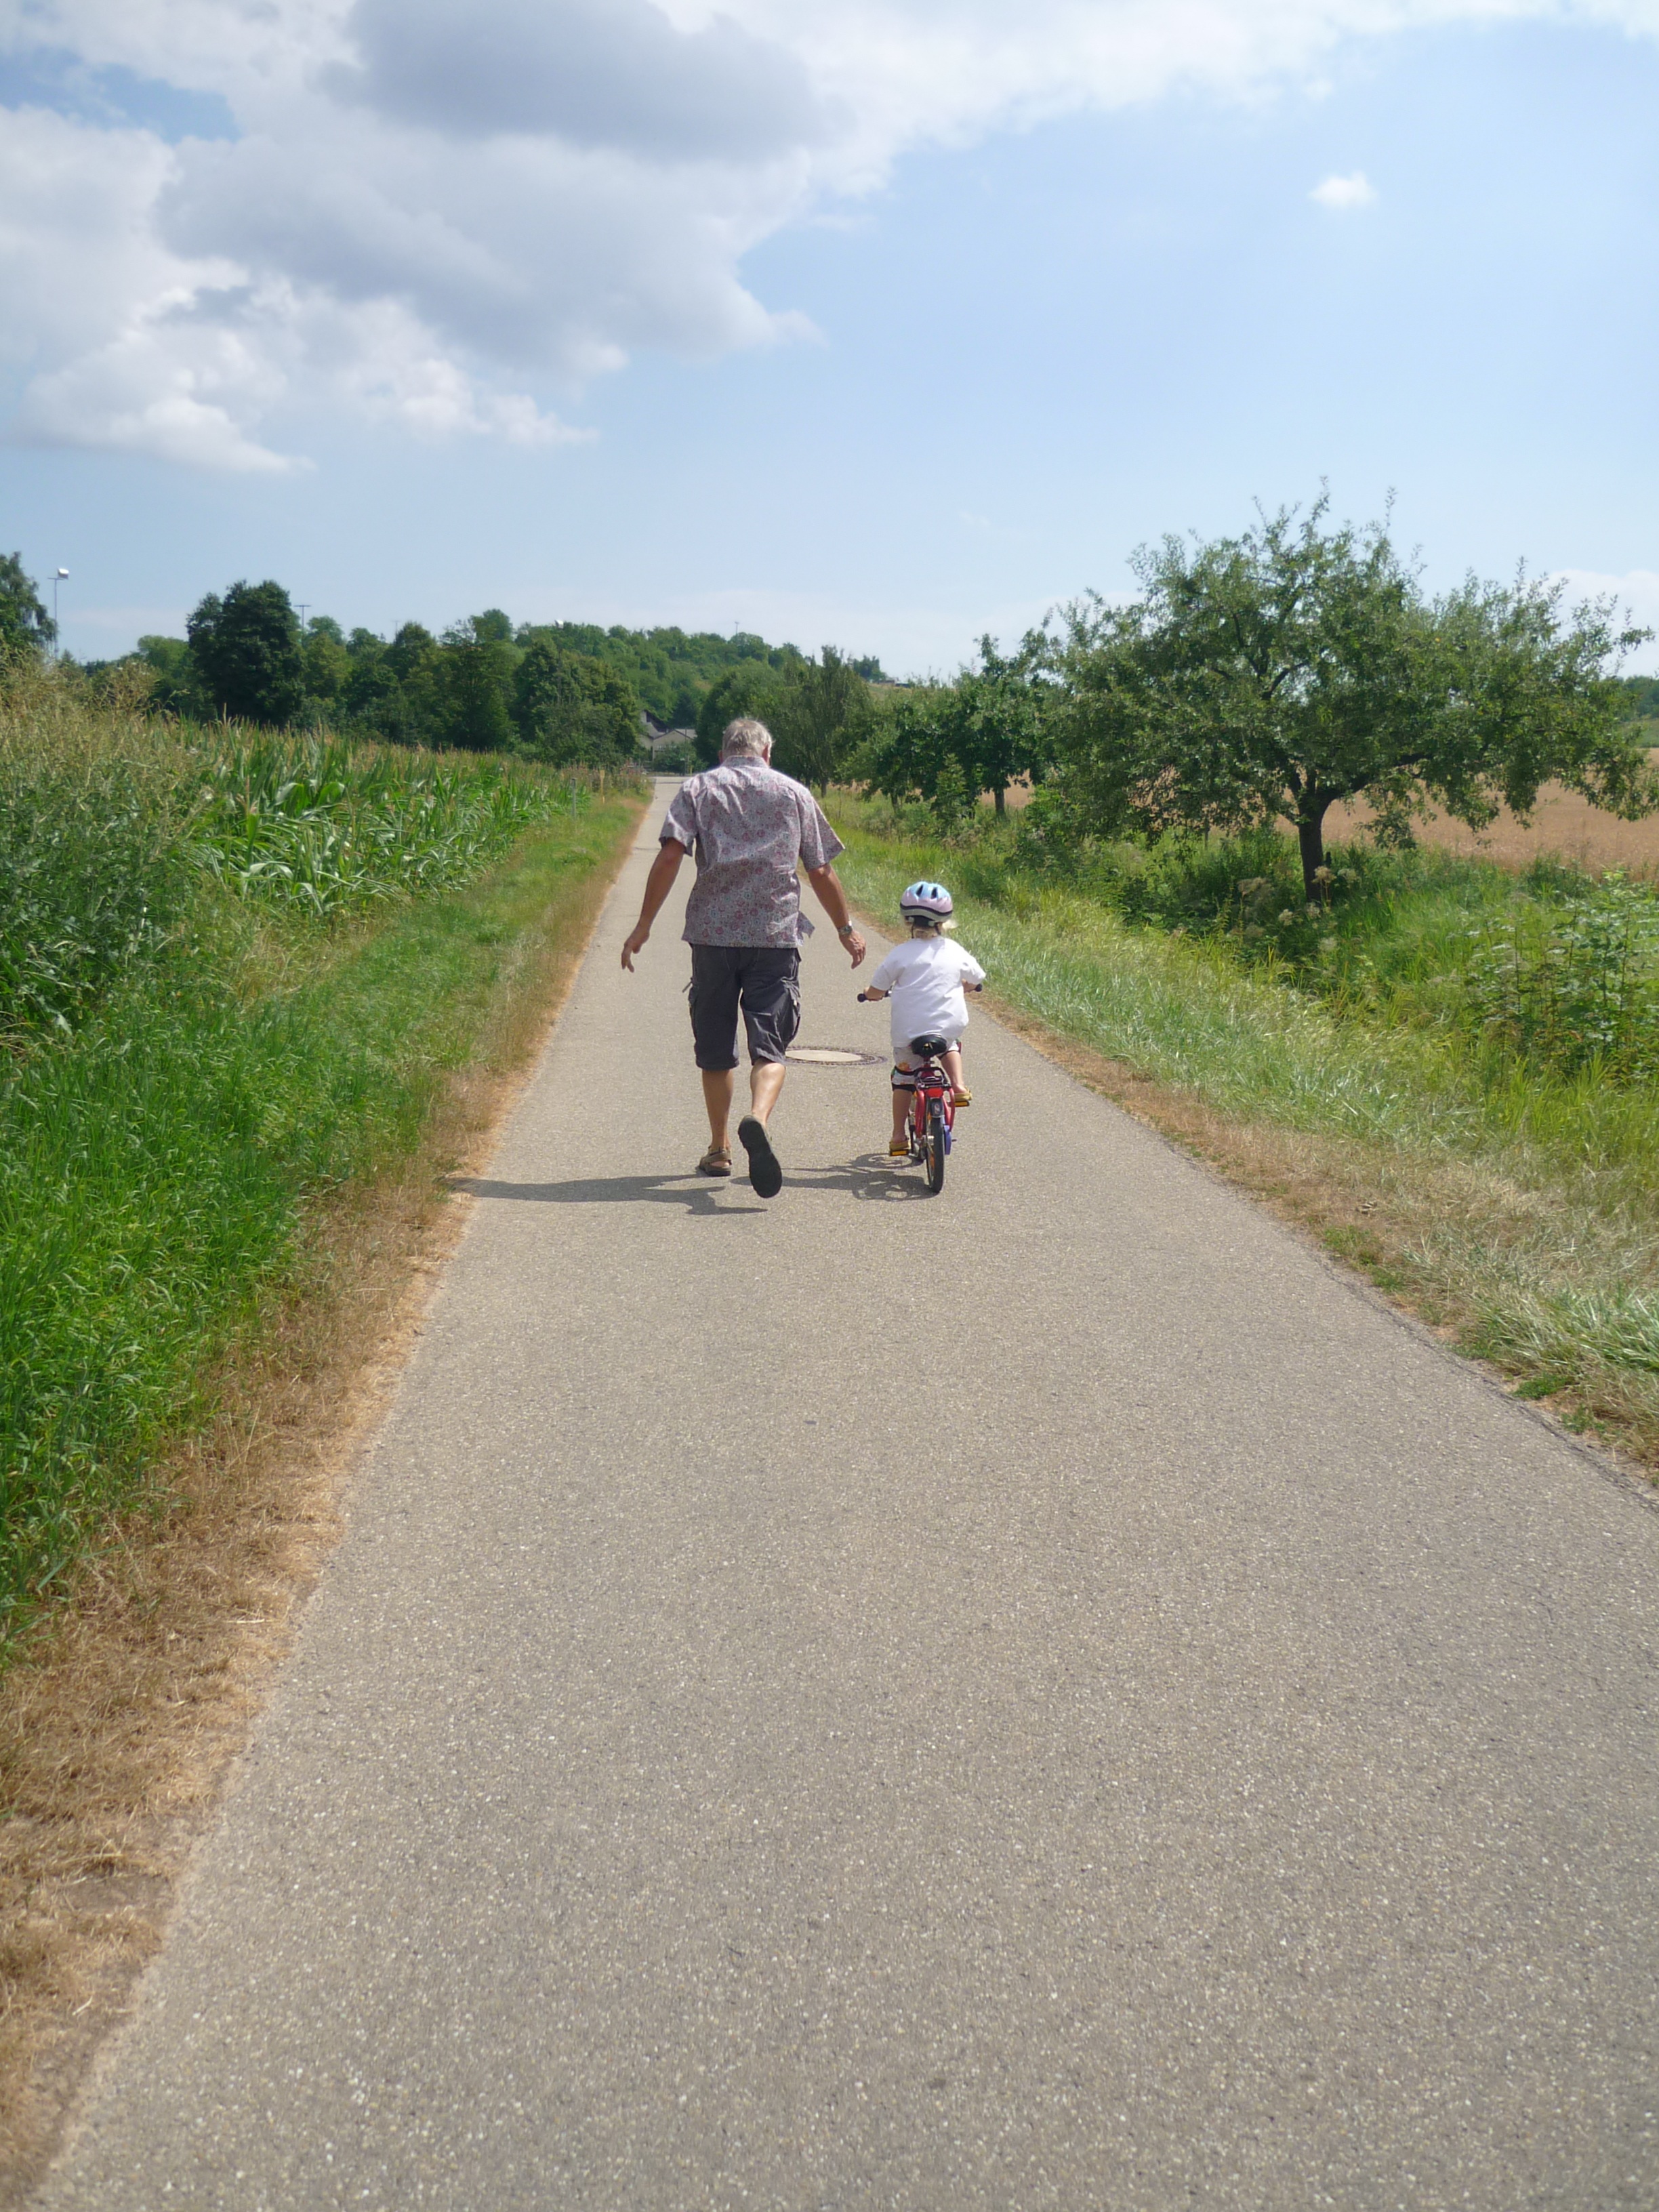
road, sport, asphalt, live, father, child, leisure, lane, longboard, cycling, family, learn, more, know, cycle path, road surface